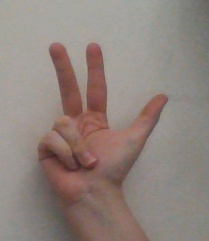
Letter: al